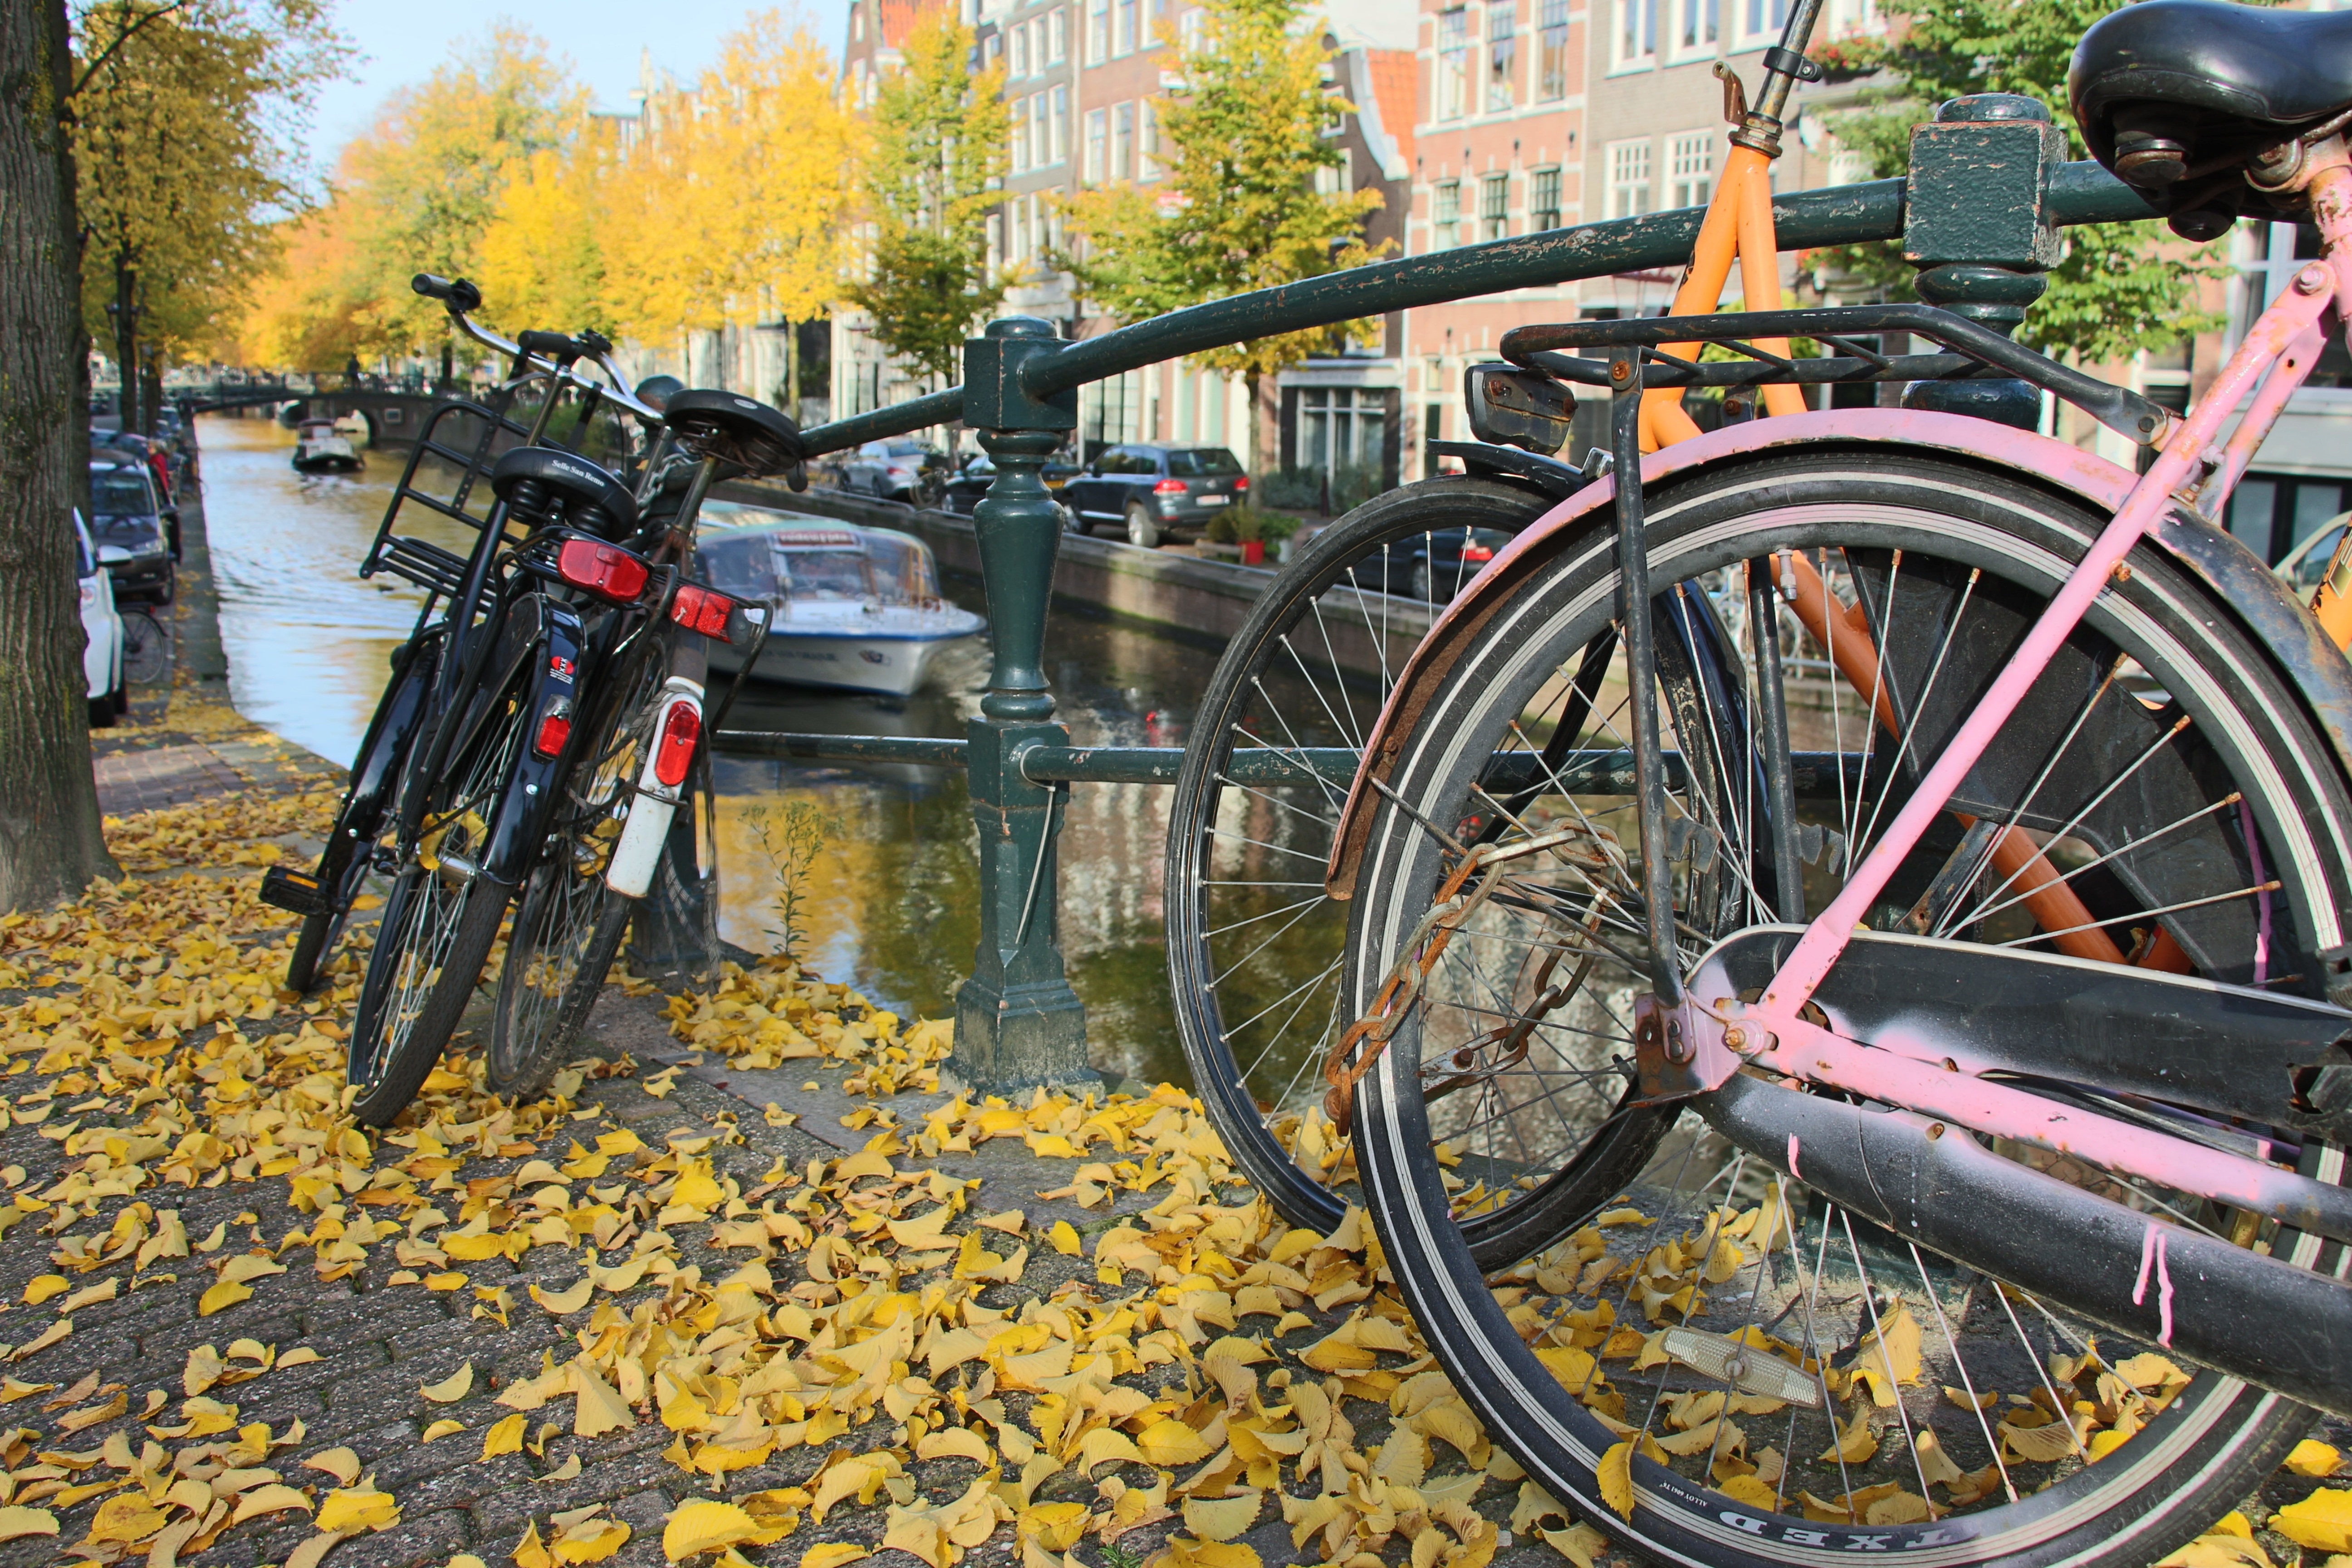
landscape, nature, light, wheel, perspective, bicycle, vehicle, color, autumn, sports equipment, mountain bike, leaves, cycling, streets, holland, amsterdam, bicycles, channels, road cycling, land vehicle, cyclo cross bicycle, road bicycle